South Dakota-class battleship (1939)

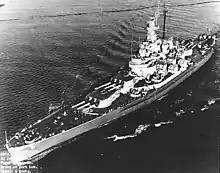
"Massachusetts" underway

"South Dakota" was built as a fleet flagship, with an extra deck on her conning tower for extra command space, so her secondary battery had sixteen /38 caliber Mark 12 guns in eight Mark 28 Mod 0 twin dual-purpose (DP) mounts, four on either side of the superstructure. This was two turrets fewer than her sister ships who had ten twin DP mounts of twenty guns, five on either side of the ship. These turrets weighed and could depress their guns to −15 degrees and elevate them to 85 degrees. The guns fired a variety of different projectiles, including anti-aircraft (AA), illumination, and white phosphorus (WP) shells, at a rate of fire of 15–22 rounds per minute. The AA shells were and weighed between , depending on the variant. The illumination and white phosphorus shells were slightly smaller, at long; the illumination rounds weighed and the WP shells were .